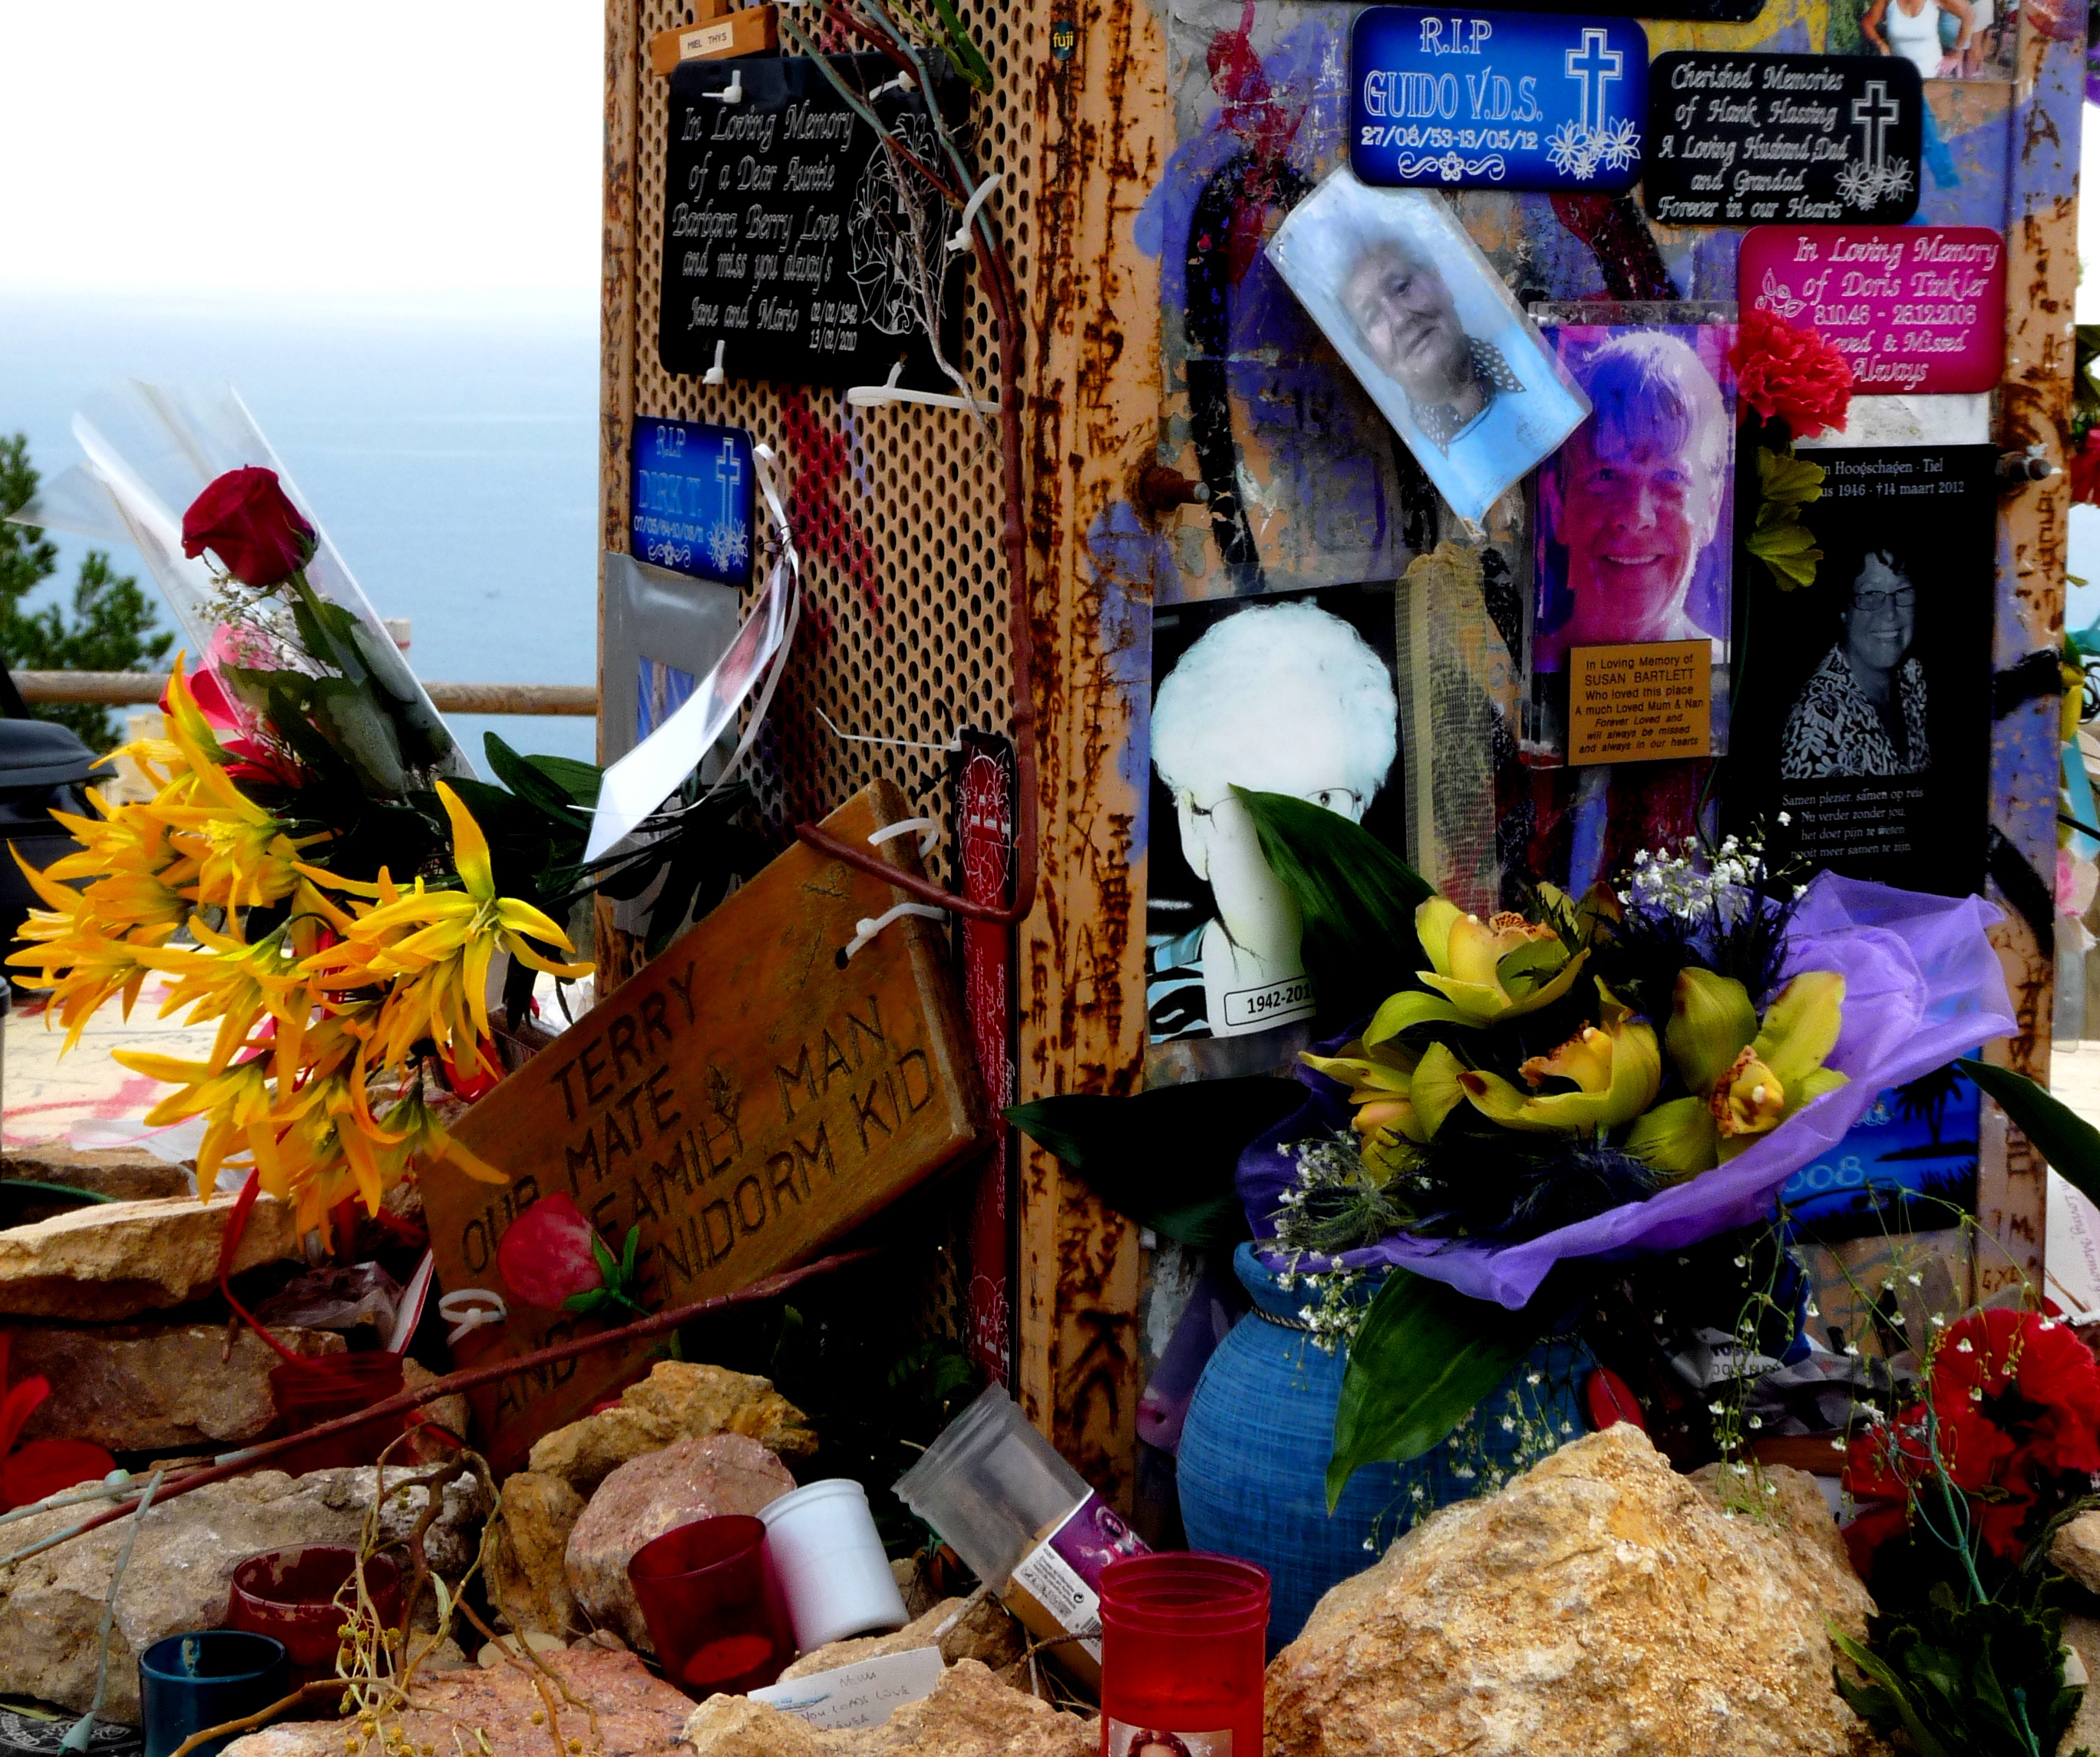
flower, city, vendor, bazaar, market, marketplace, public space, human settlement